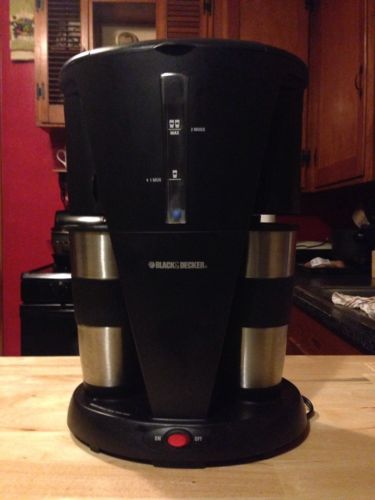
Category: coffee maker